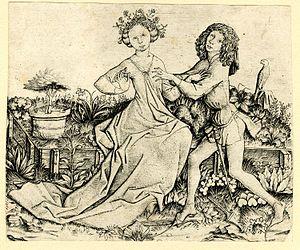
Maître E. S. Les Amoureux sur un banc de gazon L.211
Le Maître E. S. est un graveur, orfèvre et dessinateur allemand anonyme du gothique tardif, né vers 1420 et mort vers 1468, actif dans la région du Rhin supérieur.